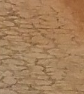
Surface type: ground